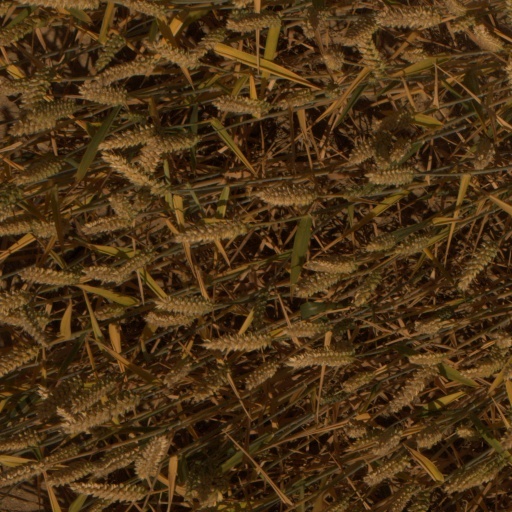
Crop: wheat